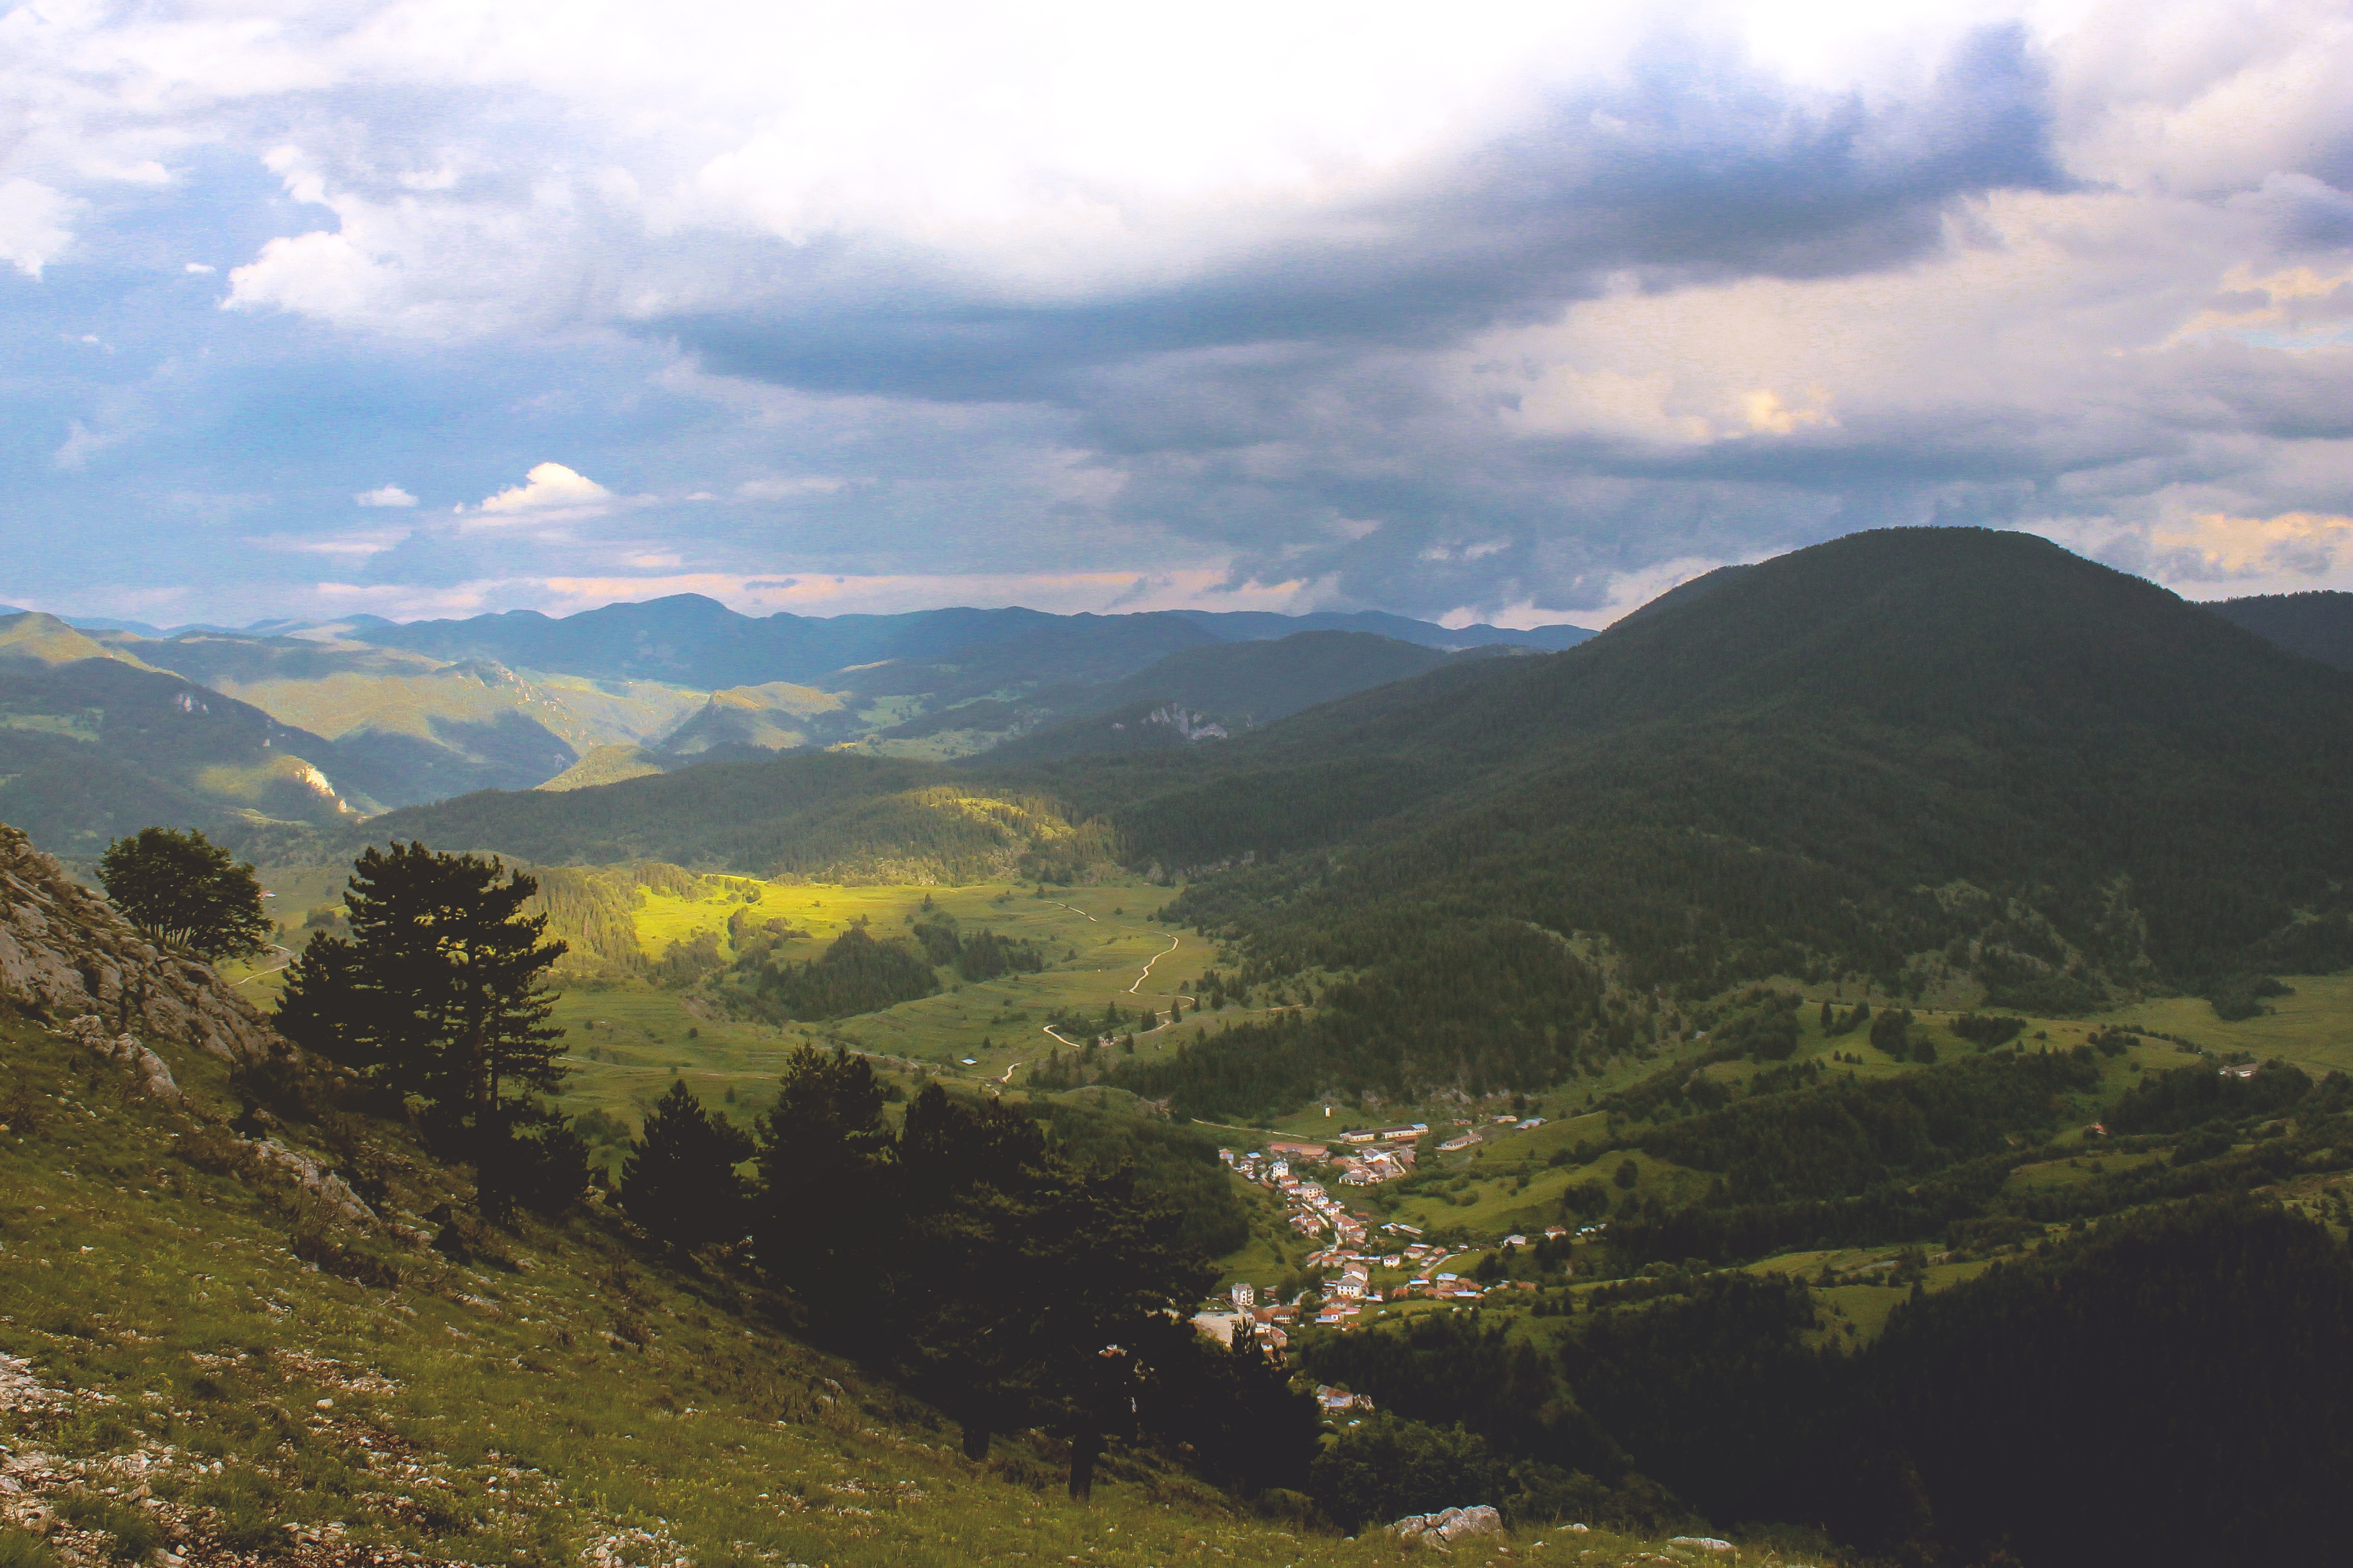
landscape, wilderness, mountain, cloud, meadow, hill, lake, valley, mountain range, highland, ridge, alps, plateau, fell, loch, landform, mountain pass, geographical feature, atmospheric phenomenon, mountainous landforms